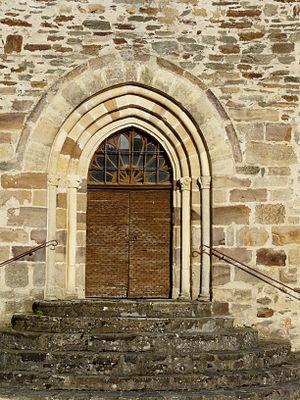
Le portail ouest de l'église Saint-Cyr et Sainte-Juliette, Saint-Cyr-les-Champagnes, Dordogne, France
Saint-Cyr-les-Champagnes est une commune française située dans le département de la Dordogne, en région Nouvelle-Aquitaine.
Le terme champagne désigne de nombreux concepts selon le contexte mais souvent un paysage rural constitué de champs nus et ouverts, généralement sur un plateau crayeux. Il a ainsi donné son nom à différents lieux ou régions dont la plus connue est la région de Champagne dans l'Est de la France, productrice du vin de Champagne. Champagne est aussi un nom de famille de descendance française.